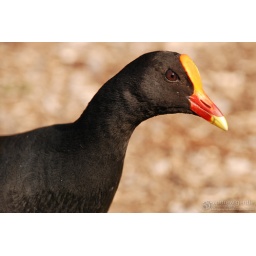
A water bird by the UQ lake